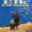
Label: deer